George S. Greene

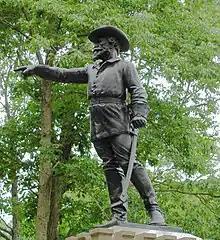
Monument to Greene on Culp's Hill at Gettysburg National Military Park

CSA Maj. General E. Johnson's attack, evening, July 2